Cowling

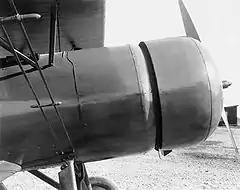
The NACA engine cowling on a Curtiss AT-5a.

A cowling (or cowl) is the removable covering of a vehicle's engine, most often found on automobiles, motorcycles, airplanes, and on outboard boat motors. On airplanes, cowlings are used to reduce drag and to cool the engine. On boats, cowlings are a cover for an outboard motor. In addition to protecting the engine, outboard motor cowlings need to admit air while keeping water out of the air intake.